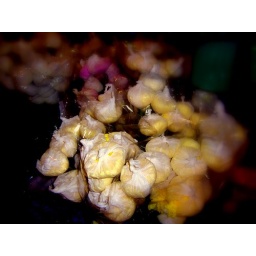
at Pak Khlong Talaat - the flower market in Bangkok - opens late at night only. I love this place.